John Watts de Peyster

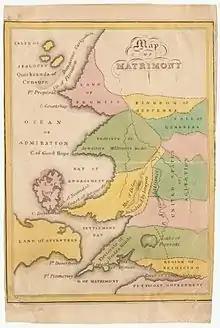

De Peyster was born in Manhattan into a wealthy old New York City Huguenot family, and was a descendant of Johannes de Peyster Sr. His father was Frederic de Peyster, a wealthy New York City lawyer, investor, and philanthropist. He was a first cousin of Maj. Gen. Philip Kearny. His great great grandfather was Abraham de Peyster, an early Mayor of New York City, whose brother was Johannes de Peyster, also Mayor. His grandfather was a nephew of Arent DePeyster.